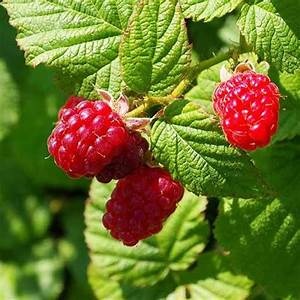
Label: raspberry